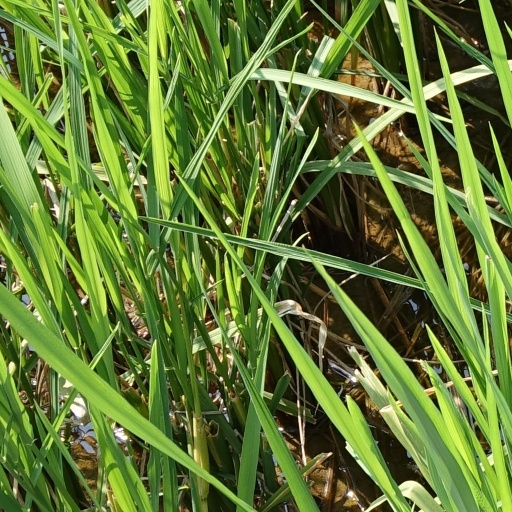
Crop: rice